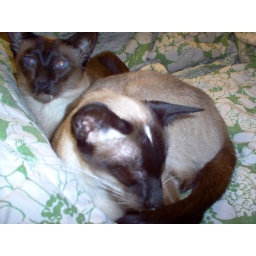
Suchie and Daisy in green chair